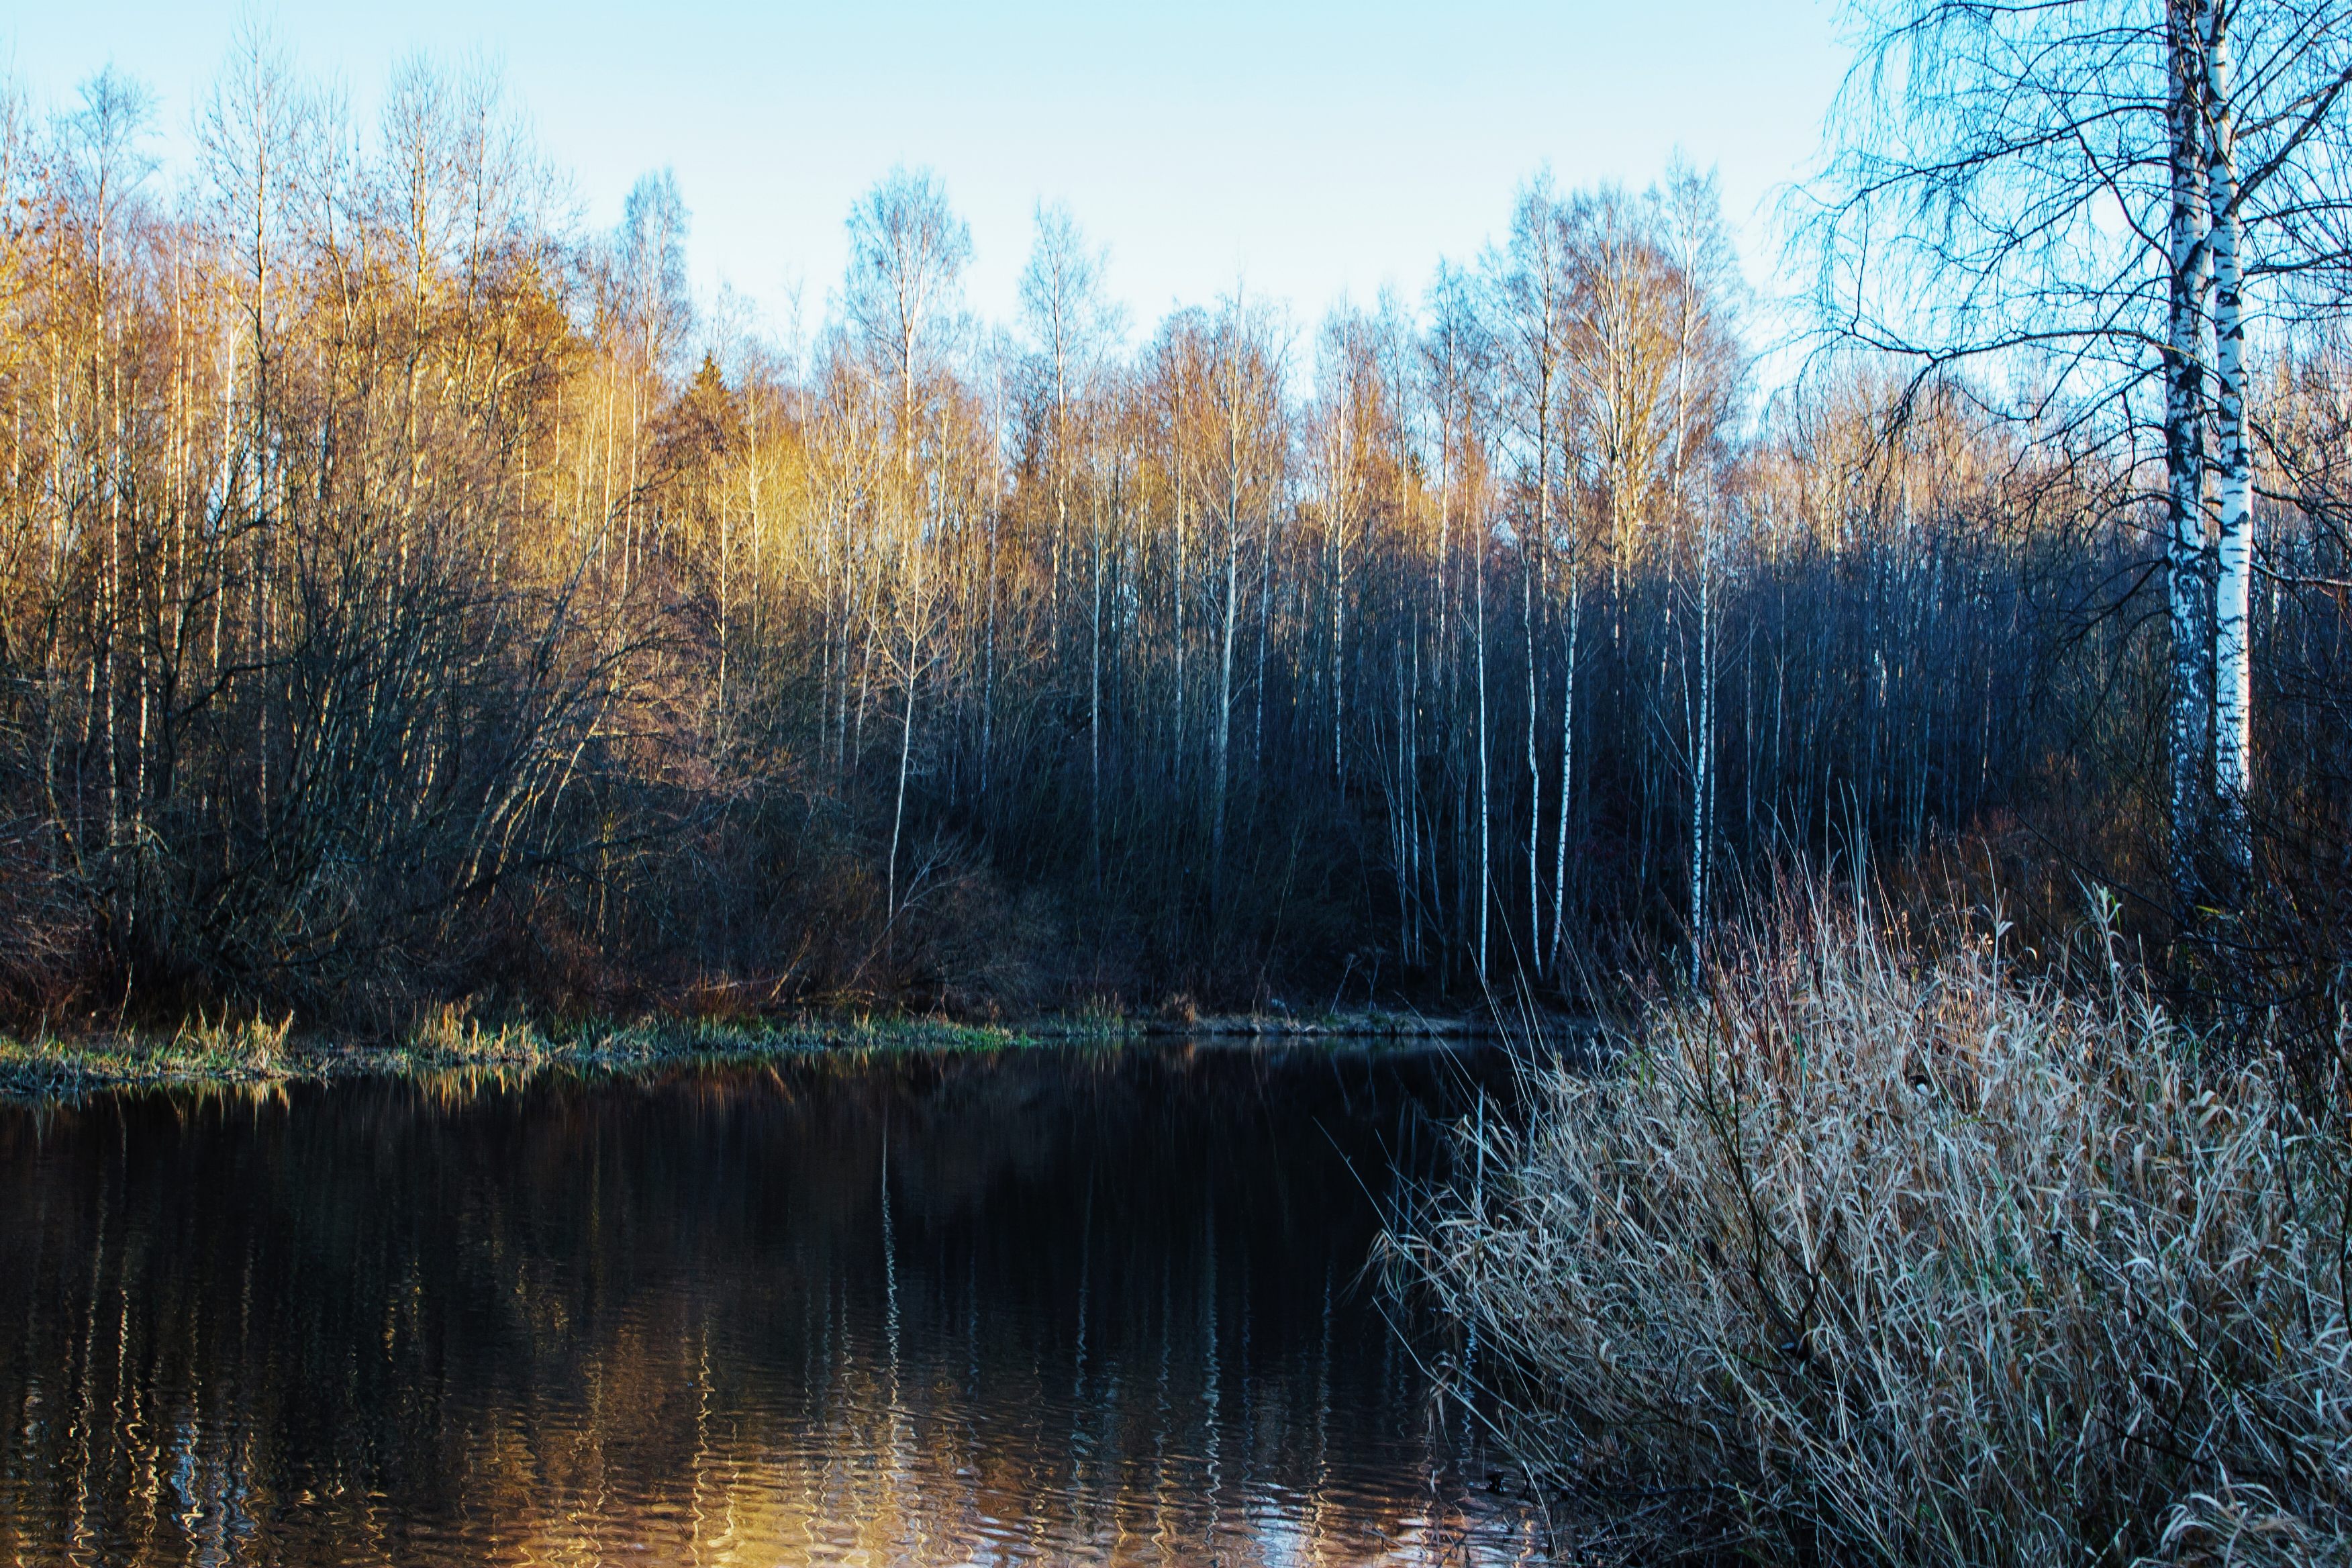
images, sky, water, plant, natural landscape, natural environment, wood, tree, trunk, sunlight, twig, body of water, grass, lacustrine plain, atmospheric phenomenon, lake, watercourse, freezing, larch, bank, landscape, rural area, grass family, riparian zone, forest, wetland, horizon, reflection, frost, wildlife, grove, temperate broadleaf and mixed forest, grassland, deciduous, winter, woodland, riparian forest, marsh, reservoir, Freshwater marsh, conifer, old growth forest, bog, evening, fen, pond, tropical and subtropical coniferous forests, floodplain, Northern hardwood forest, loch, temperate coniferous forest, symmetry, spruce fir forest, plant stem, creek, tidal marsh, birch family, bayou, swamp, autumn, prairie, channel, stream, pine family, river